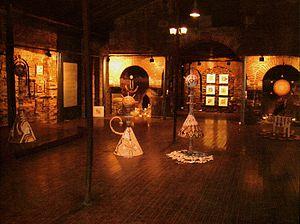
Hülya Vurnal İkizgül, née à Istanbul en 1966, est une céramiste, mosaïste et sculptrice turque.